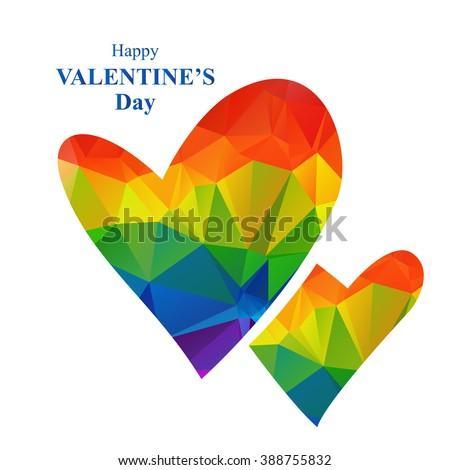
rainbow hearts with lettering isolated on a white background .